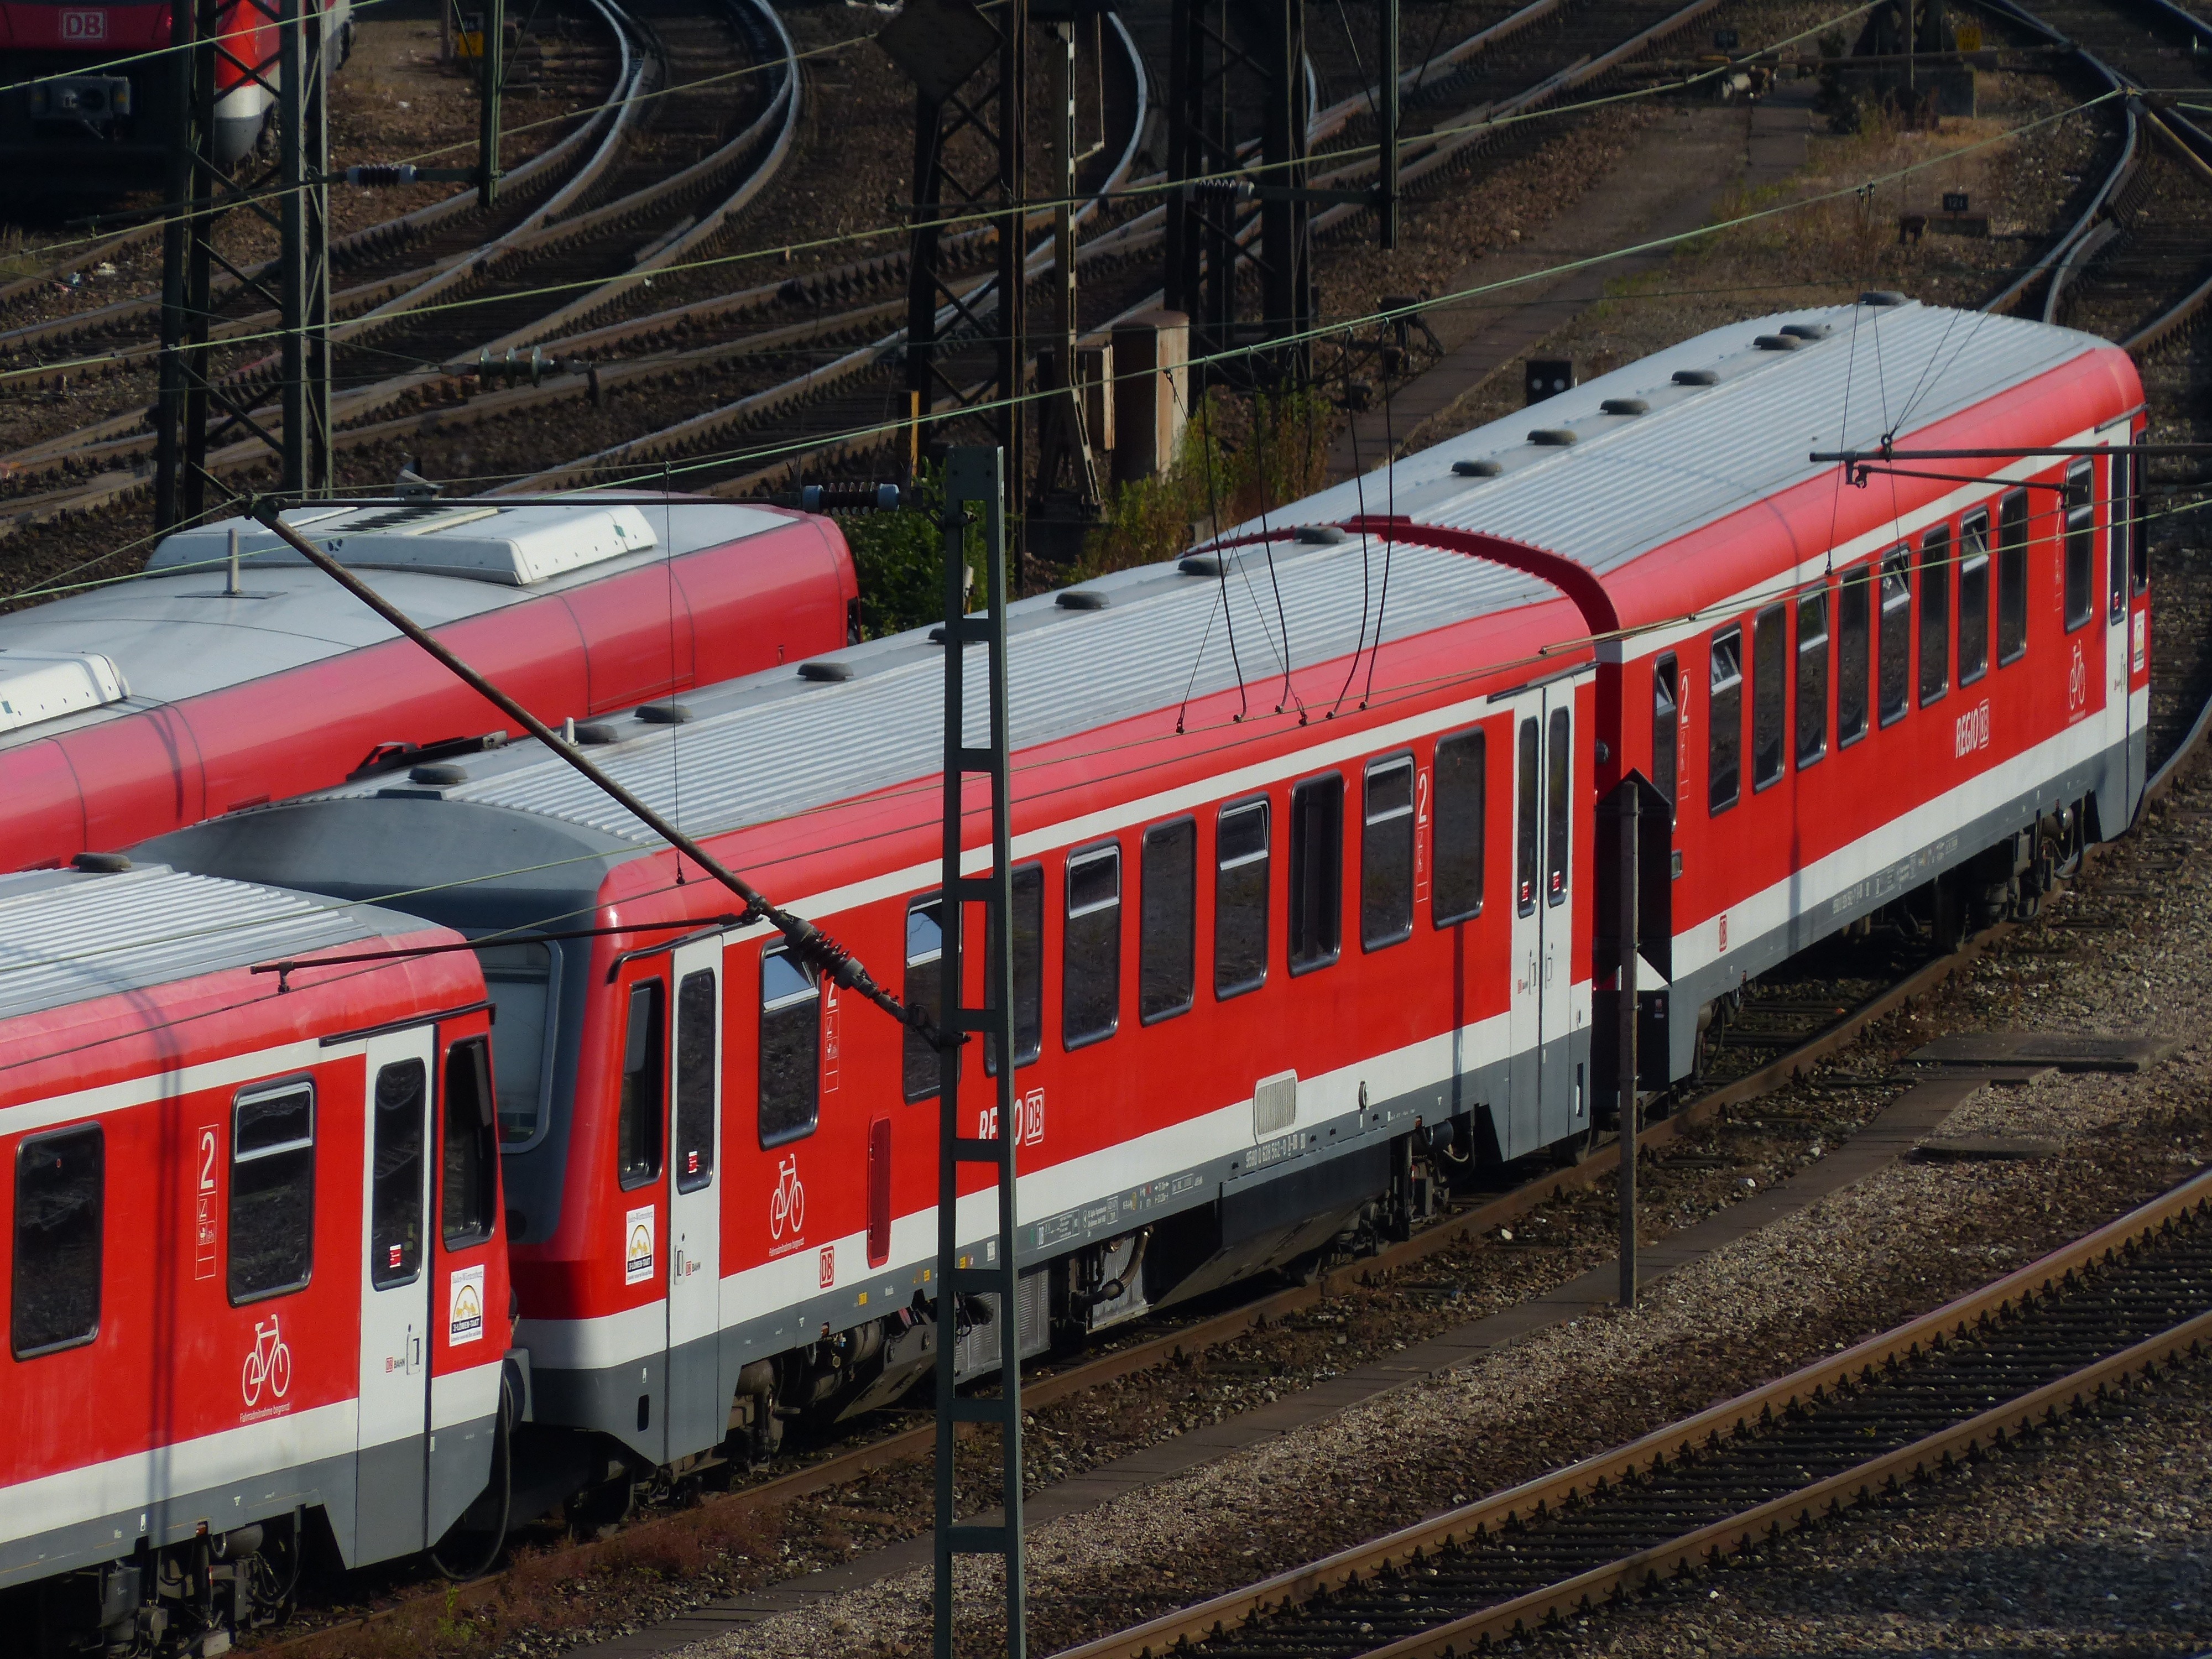
track, railway, train, transport, red, vehicle, electricity, movement, public transport, train car, locomotive, passengers, loco, seemed, passenger, rail transport, gleise, wagons, electric locomotive, rail traffic, remote traffic, land vehicle, rolling stock, metropolitan area, railroad car, passenger car, high speed rail